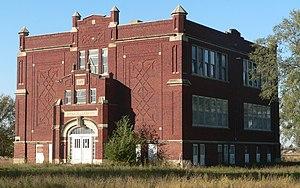
Herrick est une municipalité américaine située dans le comté de Gregory, dans l'État du Dakota du Sud.